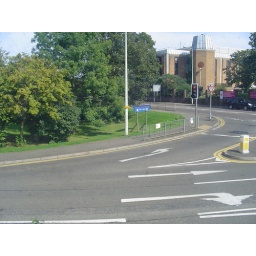
cross roads by house, only small though